Iglesia de Santiago (Benicalaf)

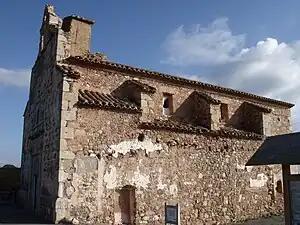
Church of Saint James

The Church of Saint James (Spanish, Iglesia de Santiago; Catalan, Església de Sant Jaume) is a former parish church in Spain. It is the only remaining building in Benicalaf, a formerly-populated village in the municipality of Benavites, in the "comarca" of Camp de Morvedre, Valencian Community. Constructed in the 19th century, it has been declared a Bien de Interés Cultural (46.12.052-003).